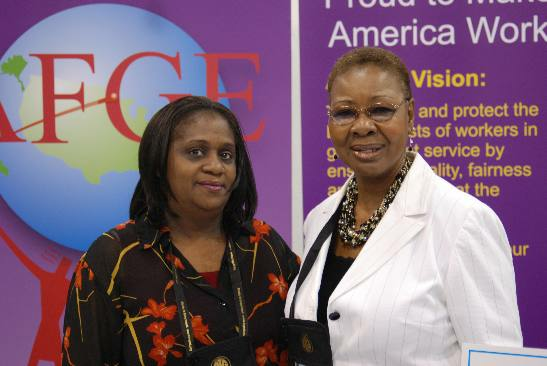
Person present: Yes